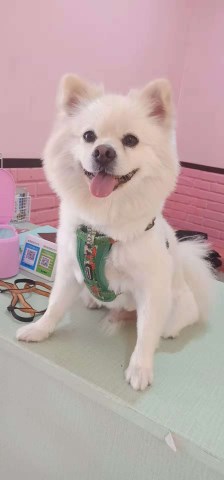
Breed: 1936-n000005-Pomeranian